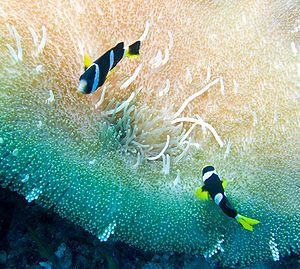
Le Poisson-clown de Seba est une espèce de poissons osseux de la famille des pomacentridés. Il est présent de la mer d'Arabie jusqu'à l'ouest de l'Indonésie et mesure jusqu'à 14 cm.
Amphiprion est un genre de poissons, dont le nom vernaculaire est poisson clown, qui contient une trentaine d'espèces. Ces poissons vivent la plupart du temps en relation mutualiste avec des anémones de mer.